Lila Nikole Rivera

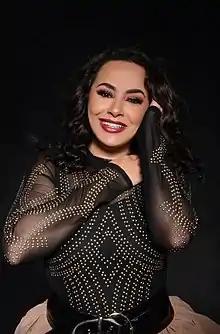

Lila Nikole Rivera (born March 29, 1979) is an American costume designer. She is known for her eponymous brand the "Lila Nikole Collection". She is the first Latin Costume designer to design all costumes and manage the wardrobe department for The Super Bowl Half Time Show featuring The Weeknd.